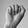
ASL letter: A